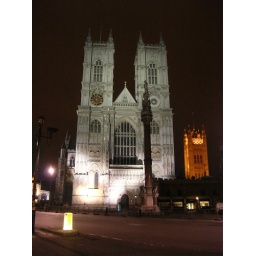
Crusaders pray here, at the church of Westminster, while god is enlighten the tower in the back with a golden shine.